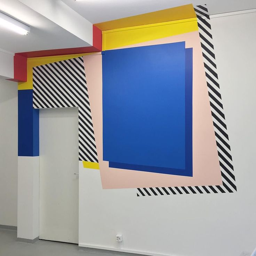
something really frantic and energetic about the diagonal line .